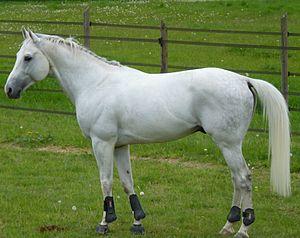
Etalon Anglo-Arabe
La liste des races chevalines de France recense l'ensemble des races de chevaux présentes sur le territoire français, qu'elles soient autochtones ou d'origine étrangère. La France compte un assez grand nombre de races, élevées et modifiées selon les besoins de chaque époque. Les premières véritables races de chevaux françaises, définies par une unité de modèle, de lieu d'élevage et de caractère, remontent au XVIIIᵉ siècle. Les premières races reconnues en France sont le Pur-sang et l'Arabe d'origine étrangère. L'Anglo-arabe, issu du croisement des deux, est bien une création française, reconnue comme les deux précédentes en 1833. Peu réputée jusqu'au XXᵉ siècle pour ses chevaux de selle et ses poneys, la France compte en revanche des chevaux de trait largement exportés. Neuf races de trait perdurent et constituent un patrimoine unique au monde. Le Percheron est considéré comme le fleuron historique de l'élevage chevalin national, mais l'élevage a nettement évolué. La race de course du trotteur français représente, au début du XXIᵉ siècle, la principale race nationale et une spécificité française liée aux courses de trot.
Le Henson, ou cheval de la baie de Somme, est une race chevaline française dont l'idée émerge au début des années 1970. Issue de croisements entre des chevaux de sang chaud de race Selle français et Anglo-arabe, entre autres, et des chevaux Fjord à sang froid d'origine norvégienne, elle est créée afin d'obtenir une monture adaptée au tourisme équestre, alors en plein essor dans la baie de Somme.
L’Anglo-arabe est une race de chevaux de selle à sang chaud, historiquement développée en Angleterre, en Russie et en France dès la fin du XVIIIᵉ siècle. Ce cheval issu en premier lieu du croisement d'un Pur-sang avec un Arabe s'est surtout fait connaître à travers les lignées françaises. Ce croisement a été étendu par la suite à deux races autochtones du Sud-Ouest français, dans le Limousin et le Midi. L'Anglo-arabe est élevé dans d'autres pays depuis la fin du XXᵉ siècle, ayant fait l'objet d'une internationalisation de son élevage en 2012.